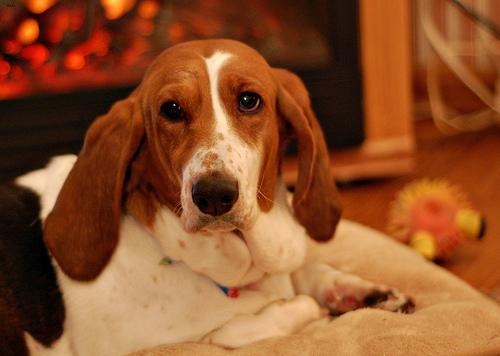
Breed: basset hound